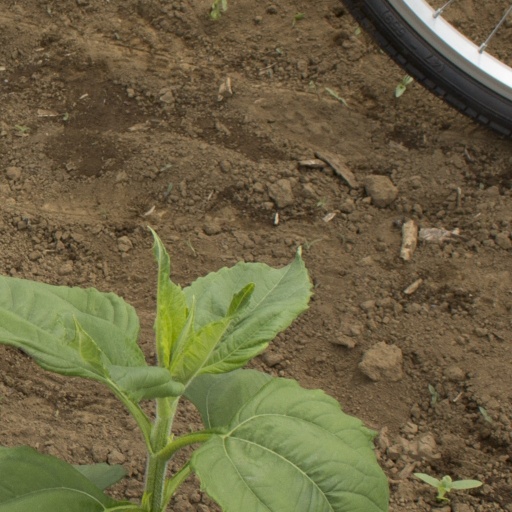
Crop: Jerusalem artichoke